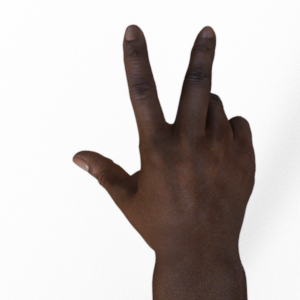
Label: scissors